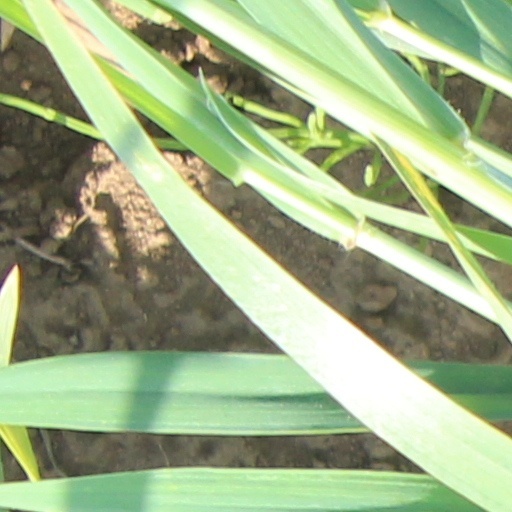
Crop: wheat